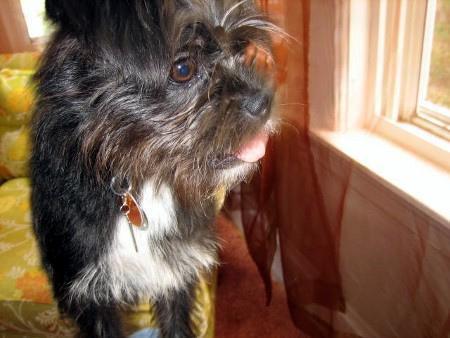
affenpinscher